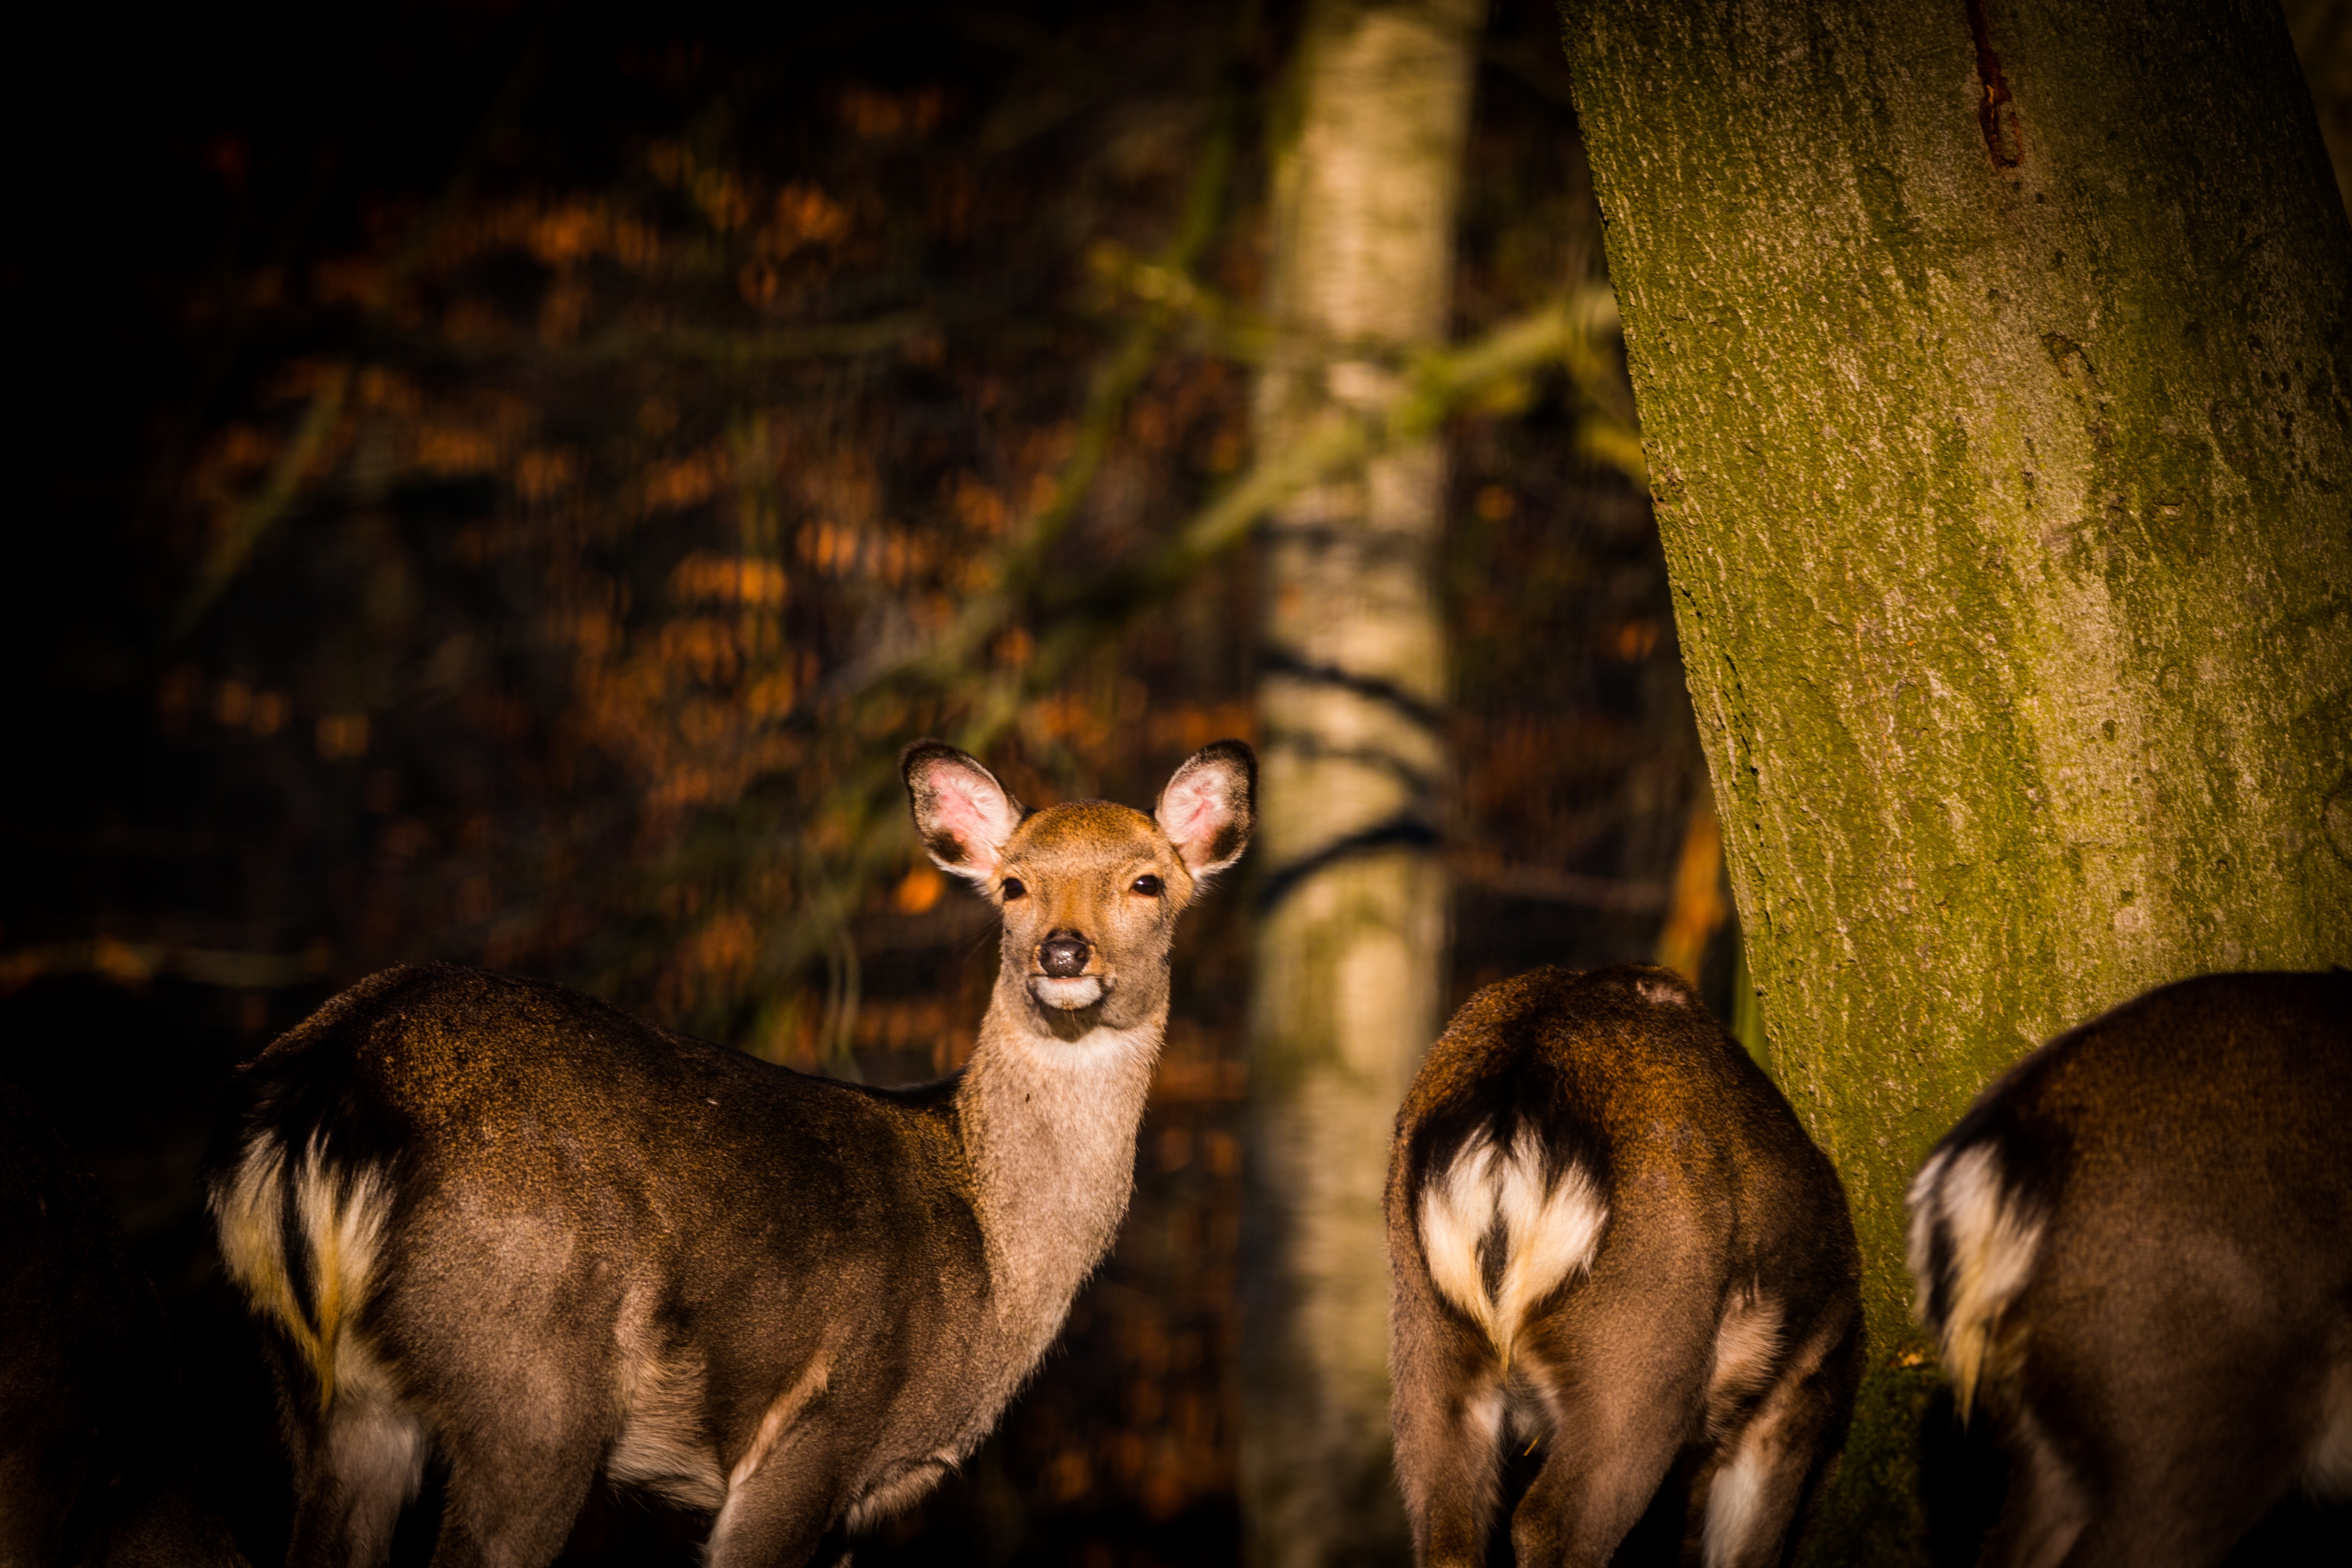
nature, forest, animal, wildlife, wild, deer, mammal, fauna, fawn, vertebrate, hirsch, roe deer, red deer, wildlife park, white tailed deer, furred game